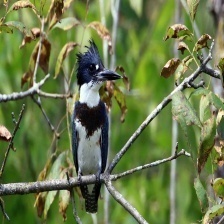
Species: BELTED KINGFISHER
Scientific name: MEGACERYLE ALCYON